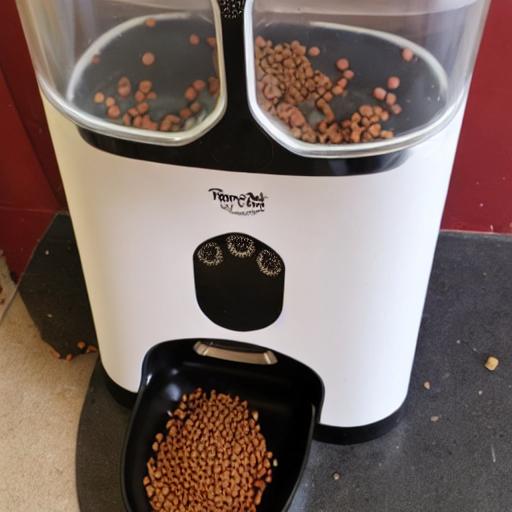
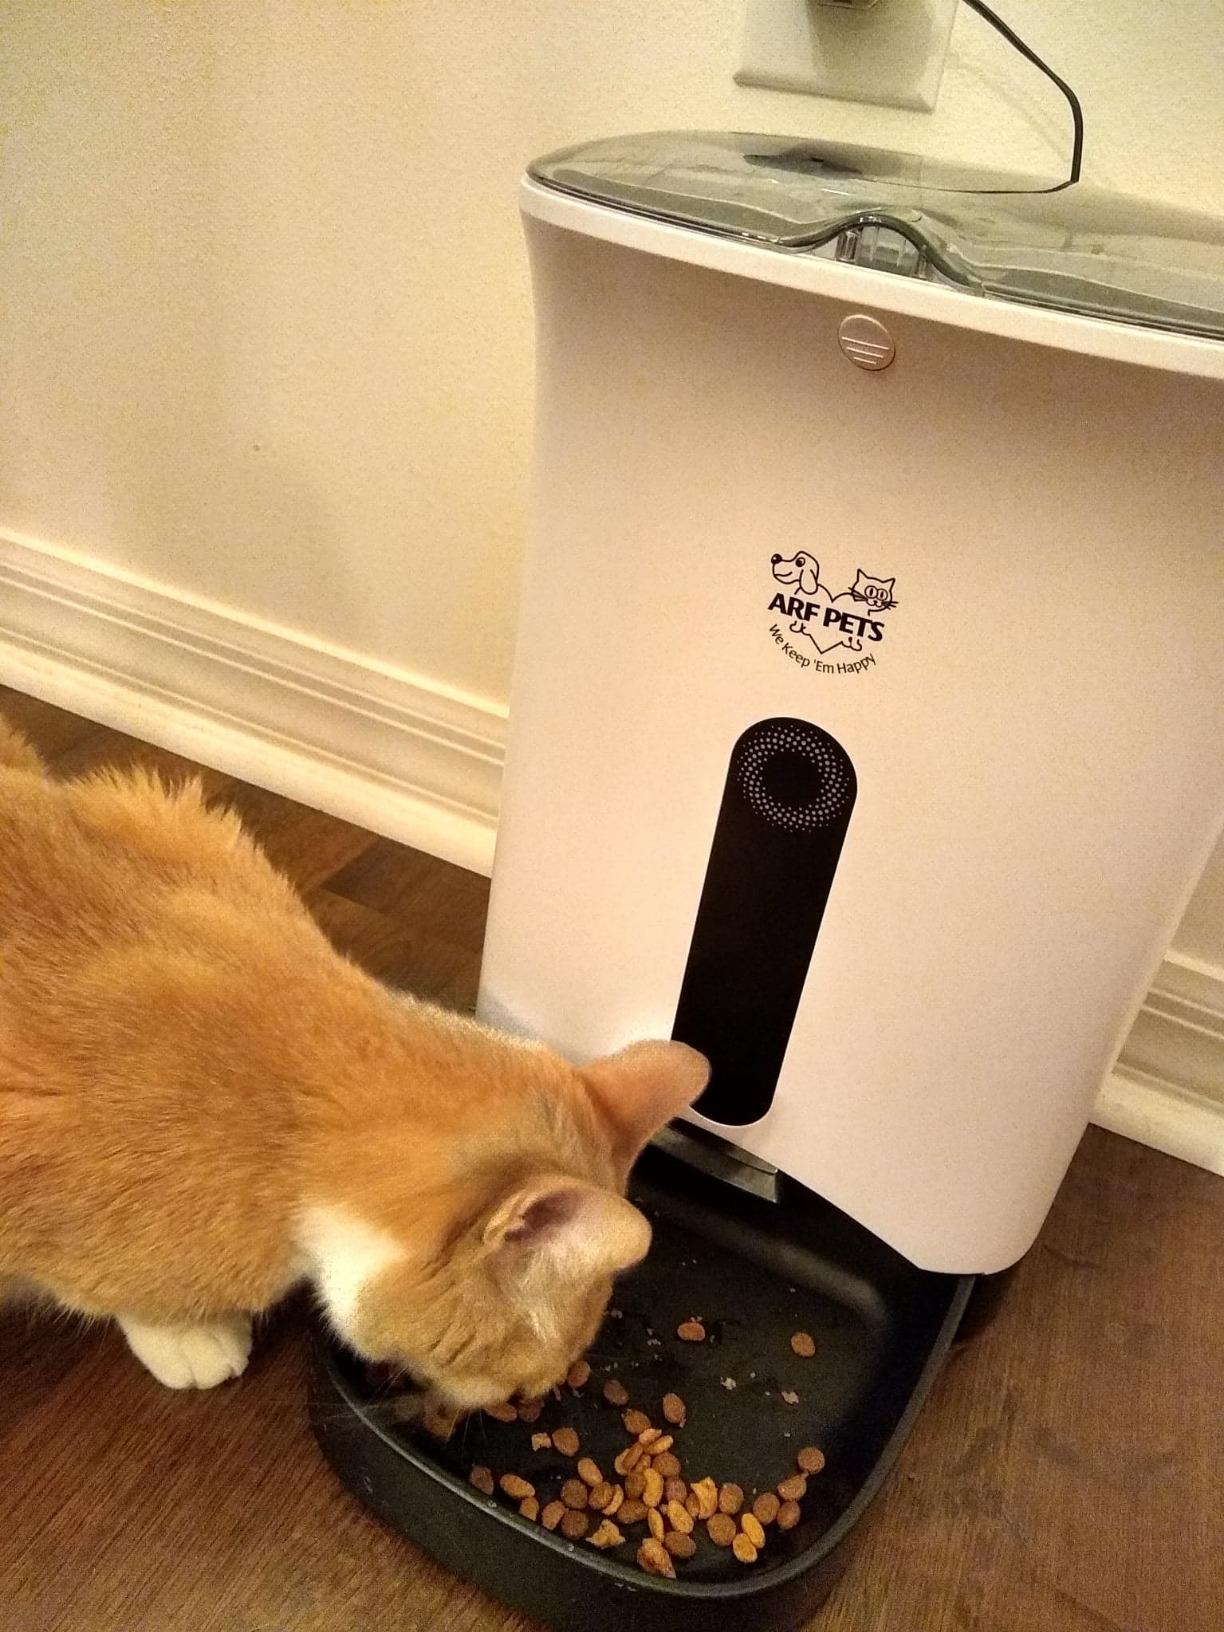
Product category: items_feeder
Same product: no